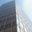
Label: skyscraper